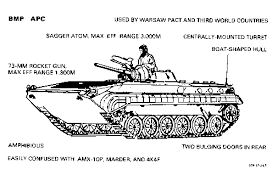
Label: BMP